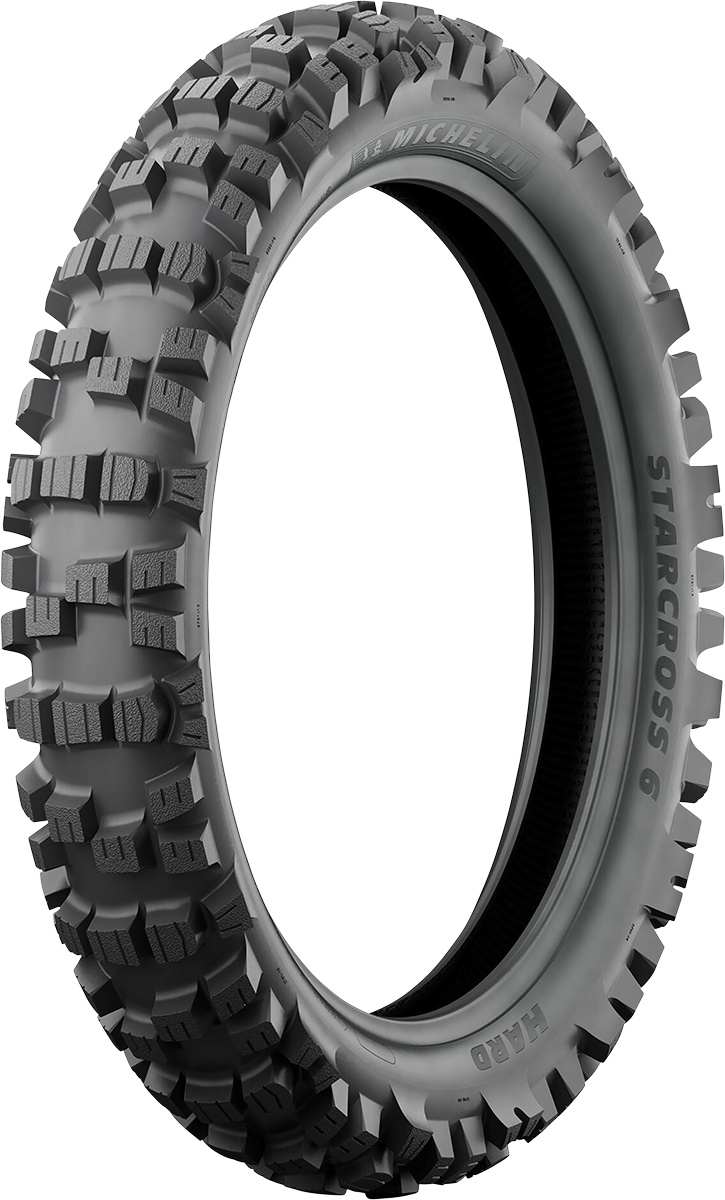
MICHELIN Tire - StarCross 6 Medium Hard - Front - 90/100-21 - 57M 61893
Tire - StarCross 6 Medium Hard - Front - 90/100-21 - 57M Michelin? Silica Technology* provides up to 19% more traction compared to previous generation when worn (2); helps maintain tread block integrity promoting excellent traction over the life of the tire, Michelin? Silica Technology* provides up to 11% more durability (3), The adaptive design provides up to 16% more traction when compared to the previous generation (1), (1) Based on internal testing conducted in 2021 in Vertaizon, France on intermediate track using a '20 Yamaha 450 YZF fitted with a new 110/90-19 Michelin? StarCross? 6 Medium Hard compared with a new Michelin? StarCross? 5 Medium rear tire. Actual results may vary., (2) Based on internal testing conducted in 2021 in Jonquieres, France on hard track using a '19 KTM 450 EXC fitted with a worn 110/90-19 Michelin? StarCross? 6 Medium Soft compared with a worn Michelin? StarCross? 5 Soft rear tire. Actual results may vary., (3) Based on internal wear testing conducted in 2021 in Jonquieres, France on hard track using a '19 KTM 450 EXC fitted with a worn 110/90-19 Michelin? StarCross? 6 Medium Soft compared with a worn Michelin? StarCross? 5 Soft rear tire. Actual results may vary.
Brand: Michelin
Category: Vehicles & Parts > Vehicle Parts & Accessories > Motor Vehicle Parts > Motor Vehicle Wheel Systems > Motor Vehicle Tires > Motorcycle Tires